Souths Logan Magpies

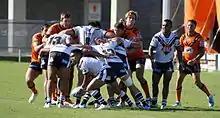
Easts Tigers versus Souths Logan Magpies at Langlands Park, Brisbane Australia. 5 April 2015.

In 2002, it was widely speculated that Souths (again in deep financial trouble) would merge with the financially stricken Logan Scorpions, who had recently won the wooden spoon in what was their final season in the Queensland Cup. However, the merger did not eventuate with Souths acquiring the Logan club, renaming themselves Souths-Logan. In 2008 they won their first Queensland Cup premiership.